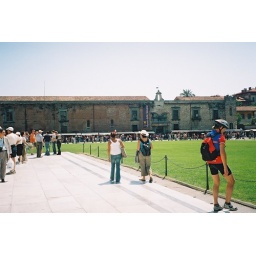
Piazza die Miracles, note tourist gift stalls under old building walls